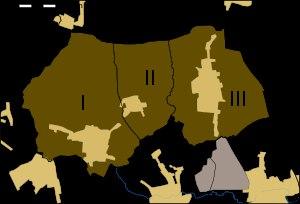
Ledeghem, en néerlandais Ledegem, est une commune néerlandophone de Belgique située en Région flamande dans la province de Flandre-Occidentale.